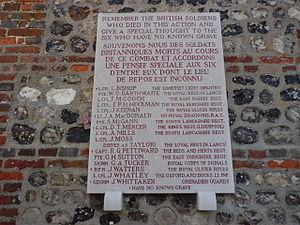
Dieppe_Raid_B_1942